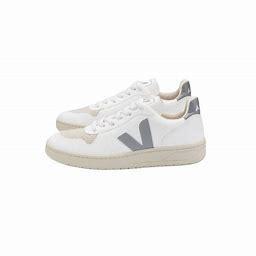
Brand: Veja
Model: V 10 CWL